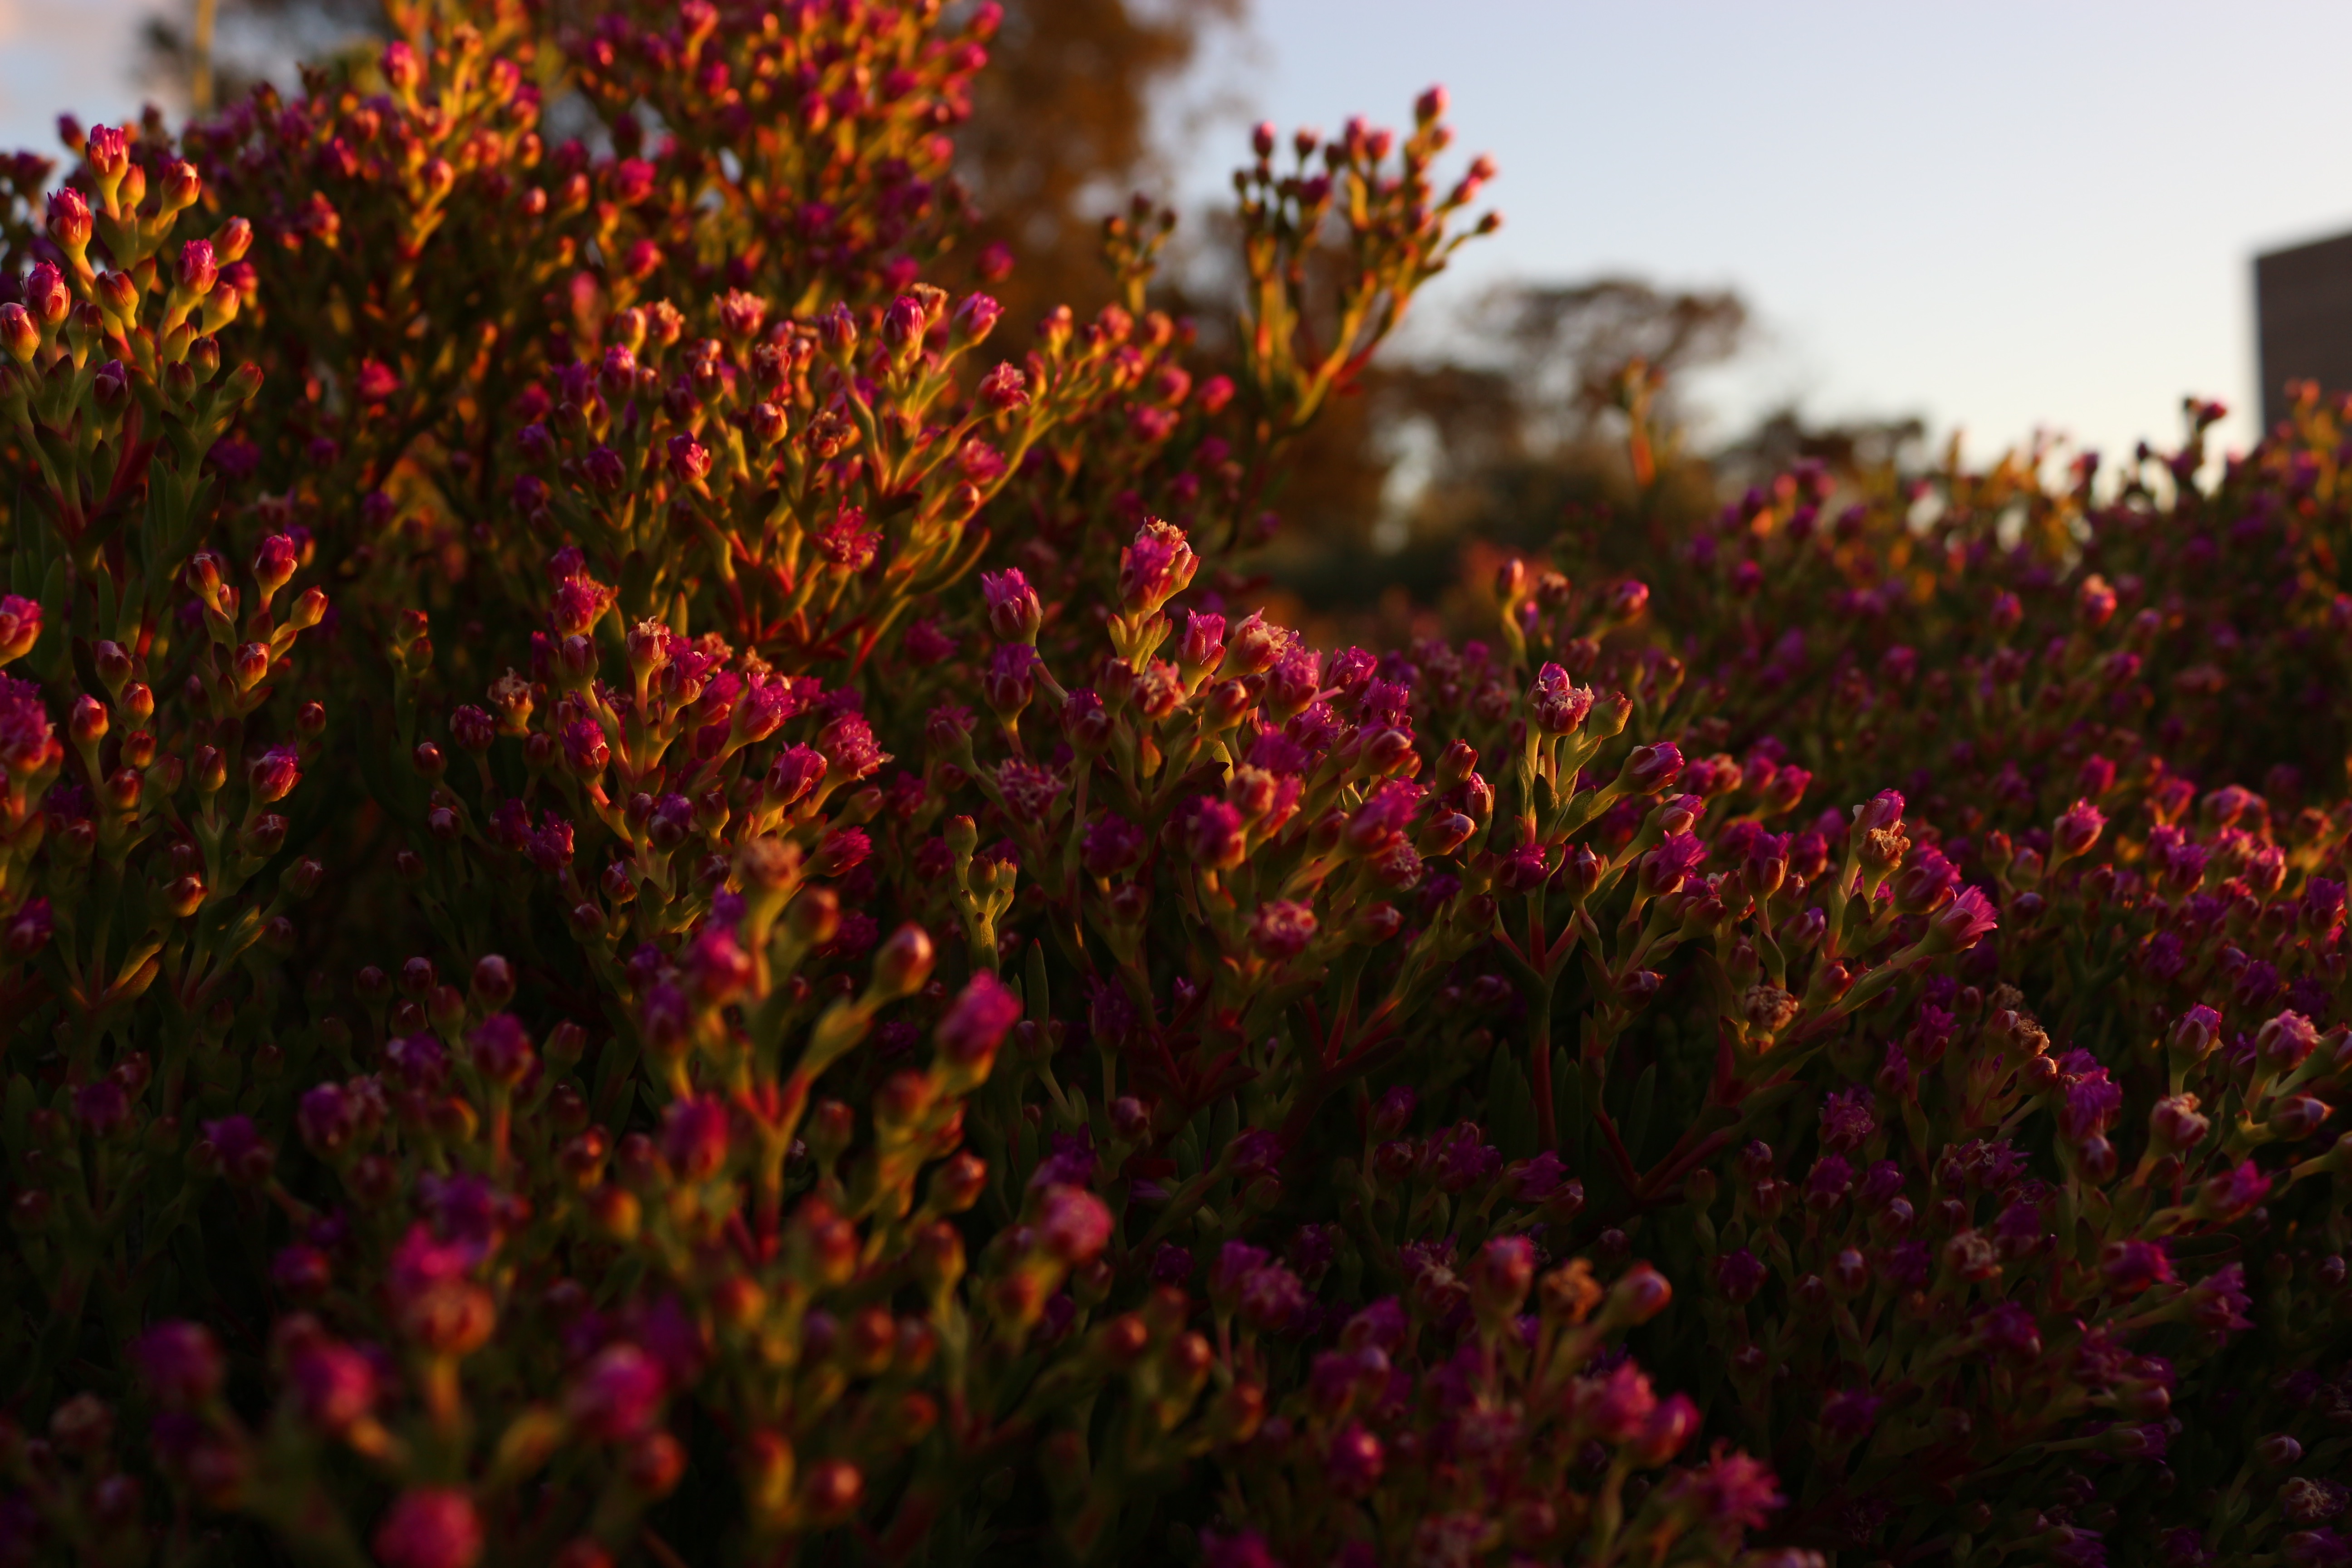
nature, grass, blossom, plant, sunlight, morning, leaf, flower, petal, red, autumn, flora, season, wildflower, shrub